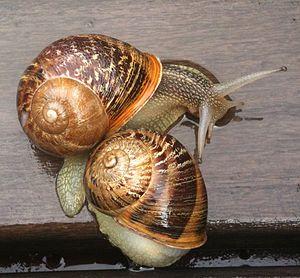
Le Site de Grand Intérêt Biologique des Viviers, plus connu sous le nom de Terril des Viviers est un ancien site de charbonnage s'étendant à l'est de Gilly, section de la ville de Charleroi.
Le petit-gris est une espèce d'escargots de la famille des Helicidae, et du genre Helix.